Jehan Daruvala

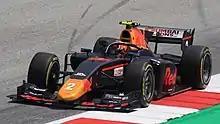
Daruvala driving the Dallara F2 2018 during the 2022 Spielberg Formula 2 round.

In January 2022, he reunited with reigning champions Prema Powerteam for the 2022 season partnering fellow Red Bull Junior Team member and 2021 FIA Formula 3 champion Dennis Hauger. It was initially expected to be Daruvala's final year competing in Formula 2, but remained in the championship for another year.